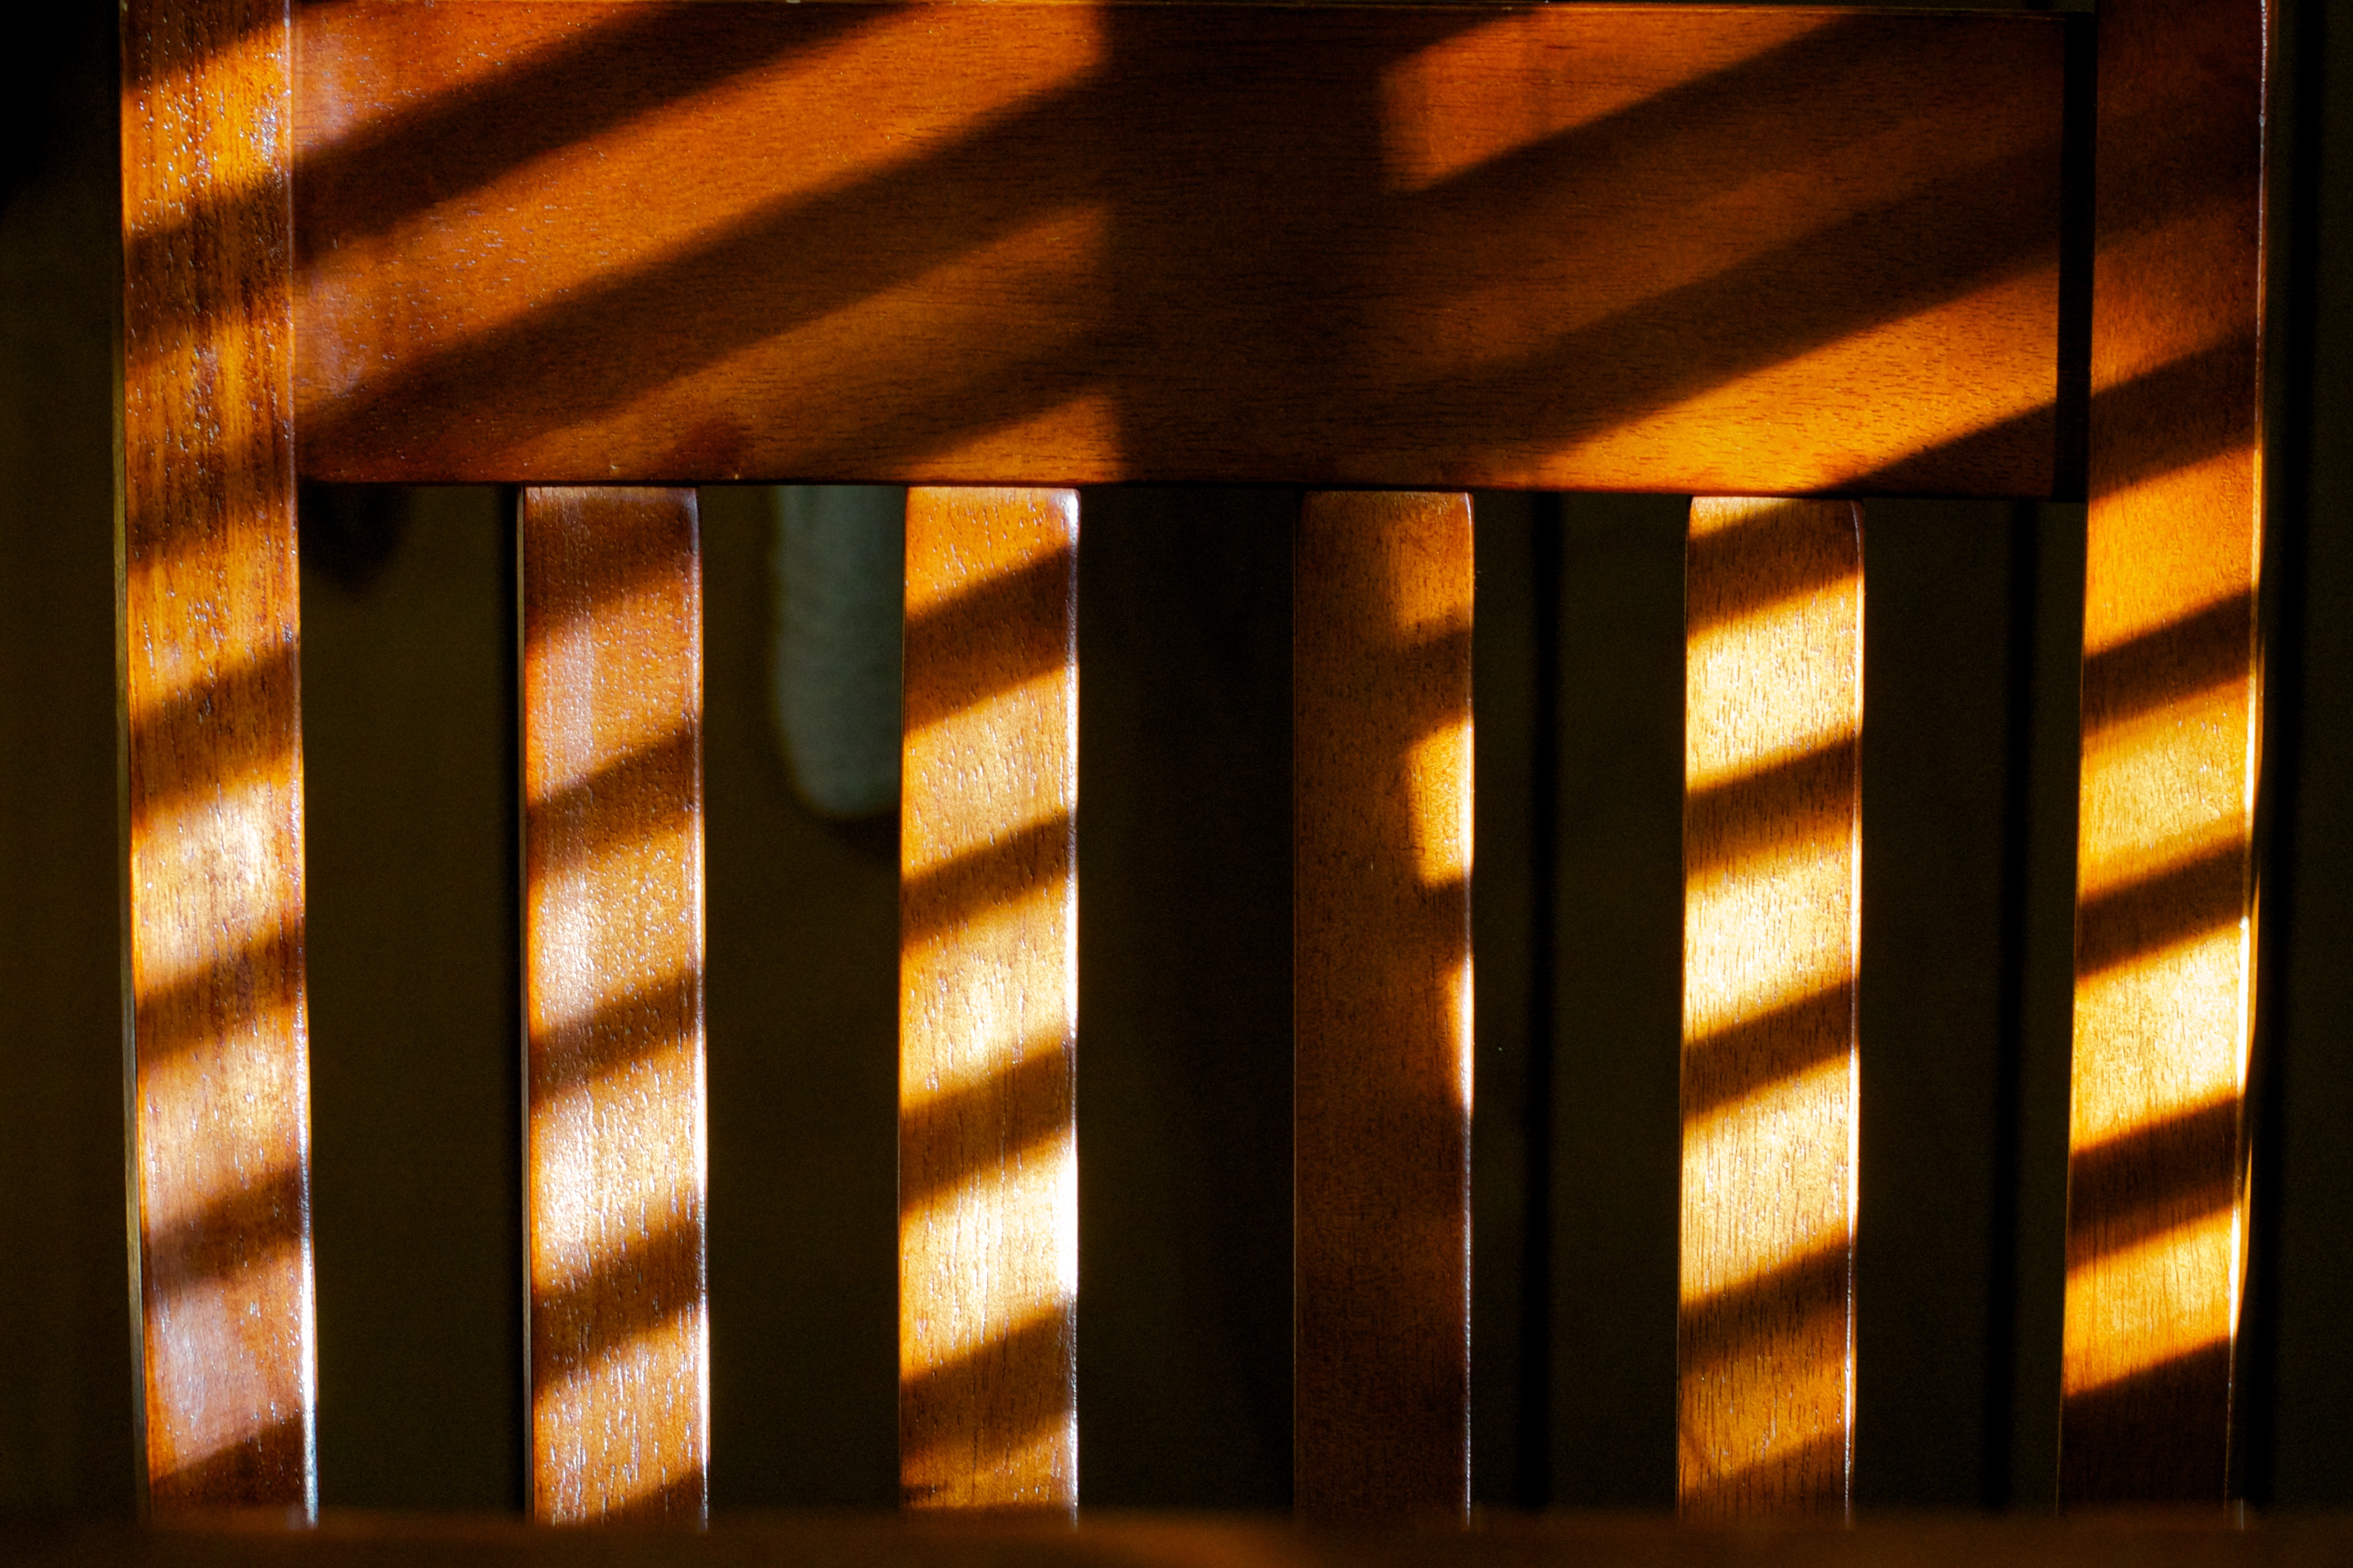
light, wood, sunlight, window, wall, ceiling, line, reflection, color, yellow, lighting, interior design, design, symmetry, shape, window covering